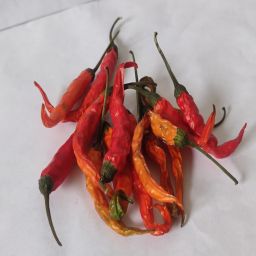
Crop: Chile Pepper
Quality: Dried